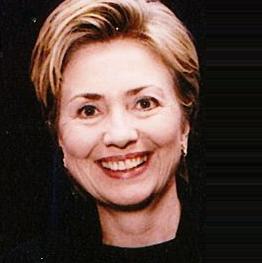
Age: 43